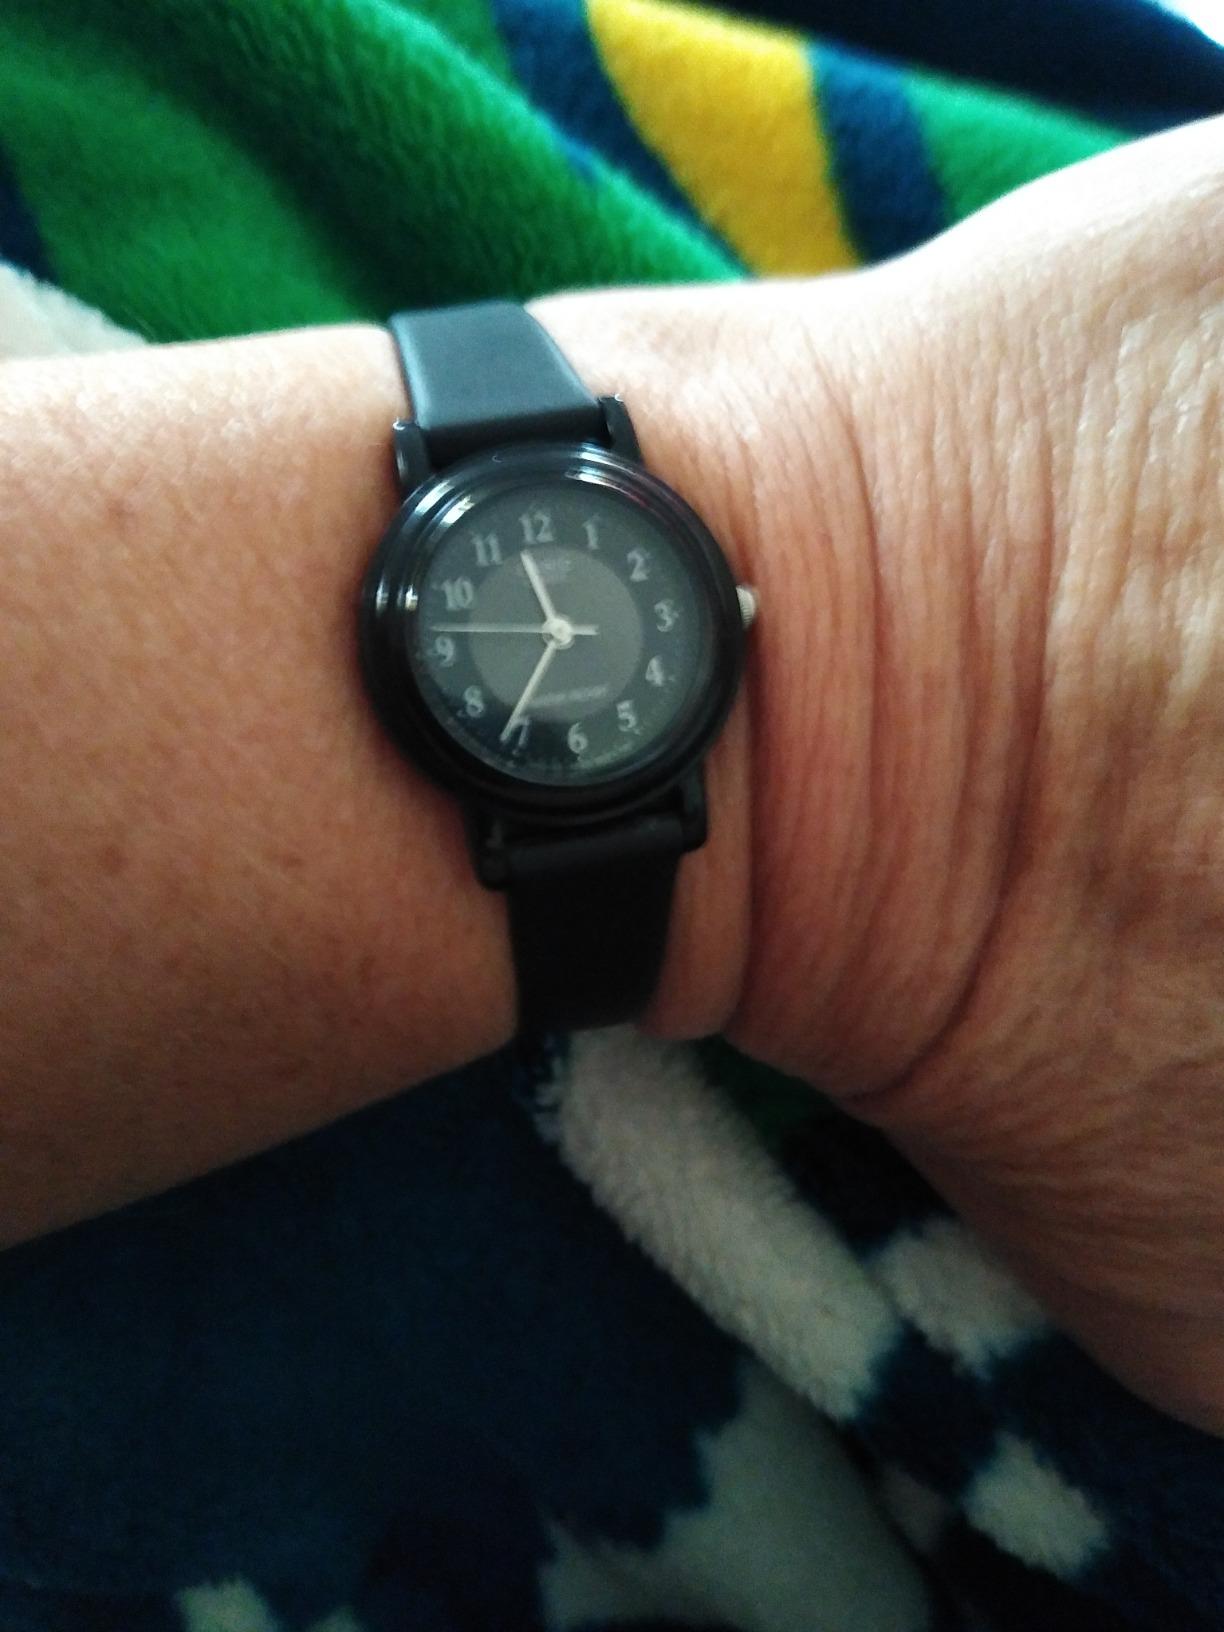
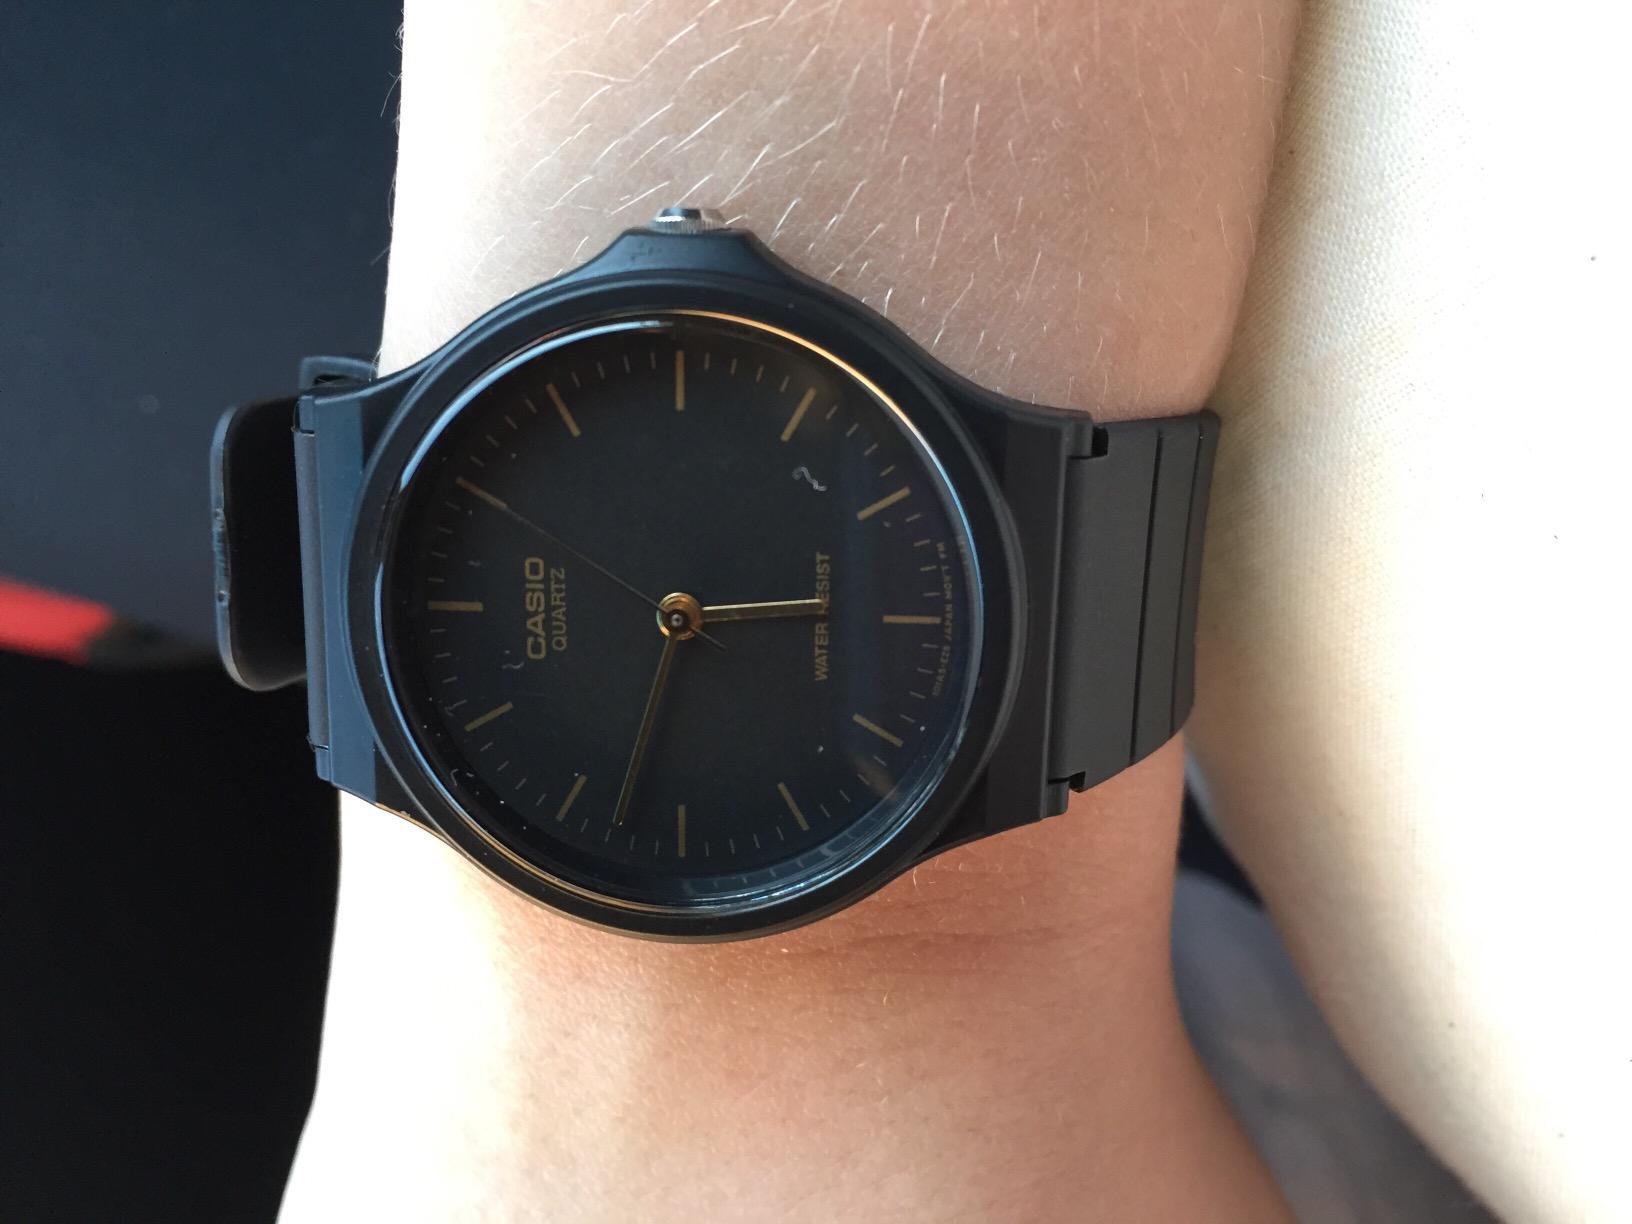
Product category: accessories_watch
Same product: no